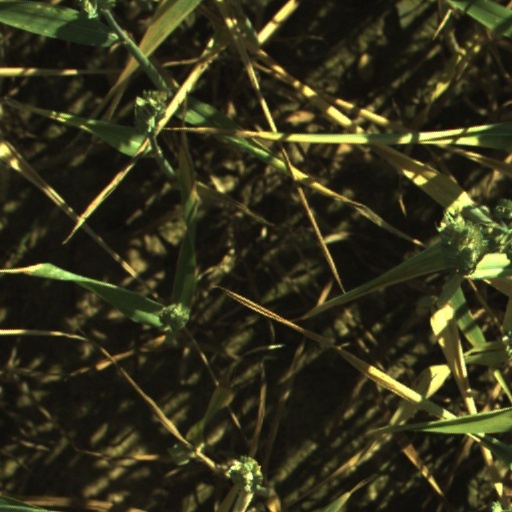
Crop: wheat